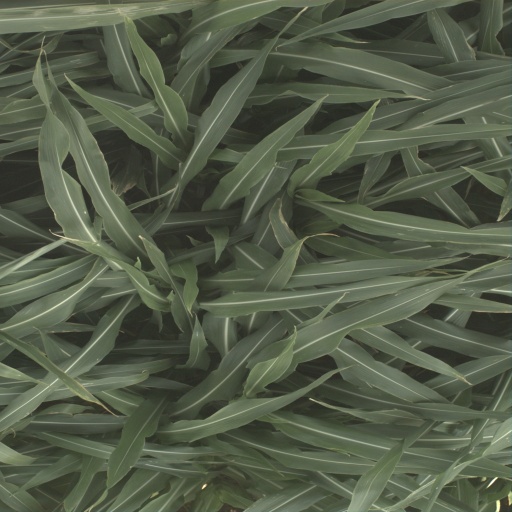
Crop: sorghum